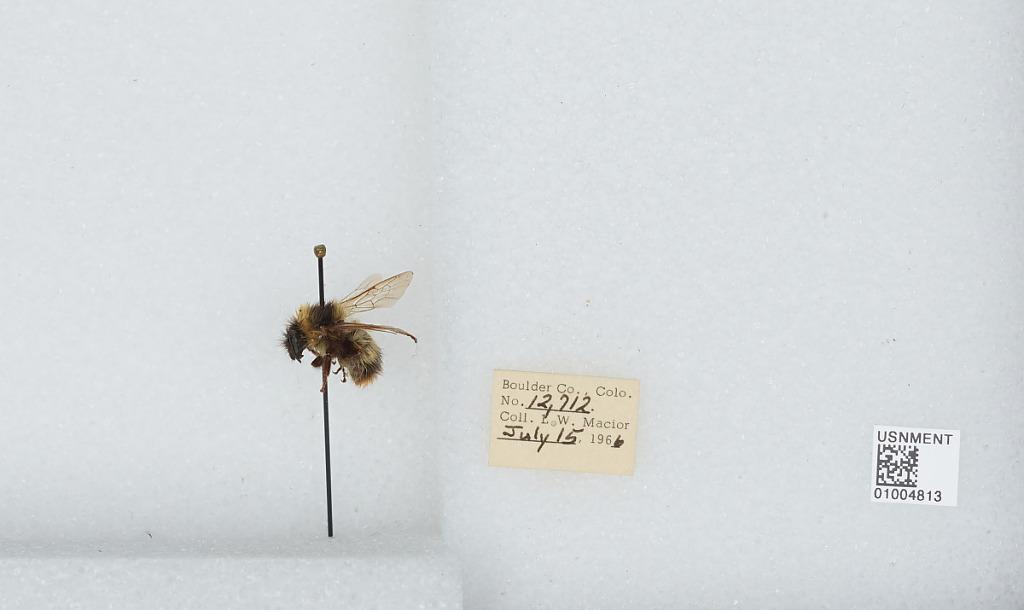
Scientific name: Bombus (Alpinobombus) balteatus Dahlbom
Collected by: L. Macior
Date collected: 1966-7-15
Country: United States
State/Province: Colorado
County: Boulder
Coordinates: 40.0275, -105.252